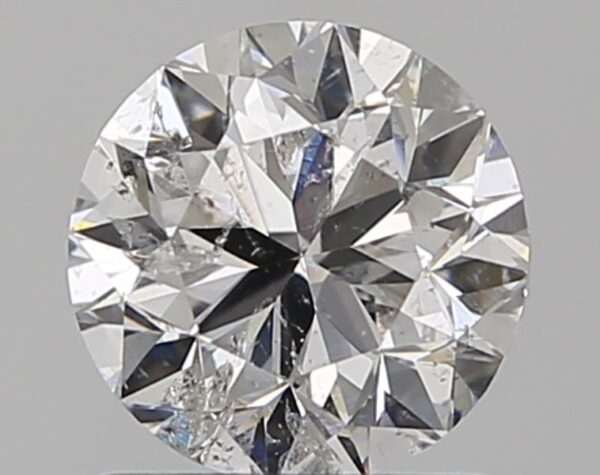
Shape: round
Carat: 1
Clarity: SI2
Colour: E
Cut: GD
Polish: VG
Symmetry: VG
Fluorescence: SL
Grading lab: HRD
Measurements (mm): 6.19 x 6.24 x 4.02